Compagnie Fraissinet

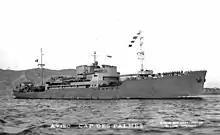
"Cap des Palmes", launched in 1935, was requisitioned in 1939 and converted into an aviso.

In 1930, Fraissinet set up an alliance with Fabre and Chargeurs Réunis for a joint service to western Africa. The lines to the Black Sea, suffering from the Italian competition, was suppressed in 1931 after 50 years of uninterrupted service (including during wartime). In 1931, the Italian government decided a monopoly on the transport of emigrants, which resulted in the suppression of the Fabre line to America. Fabre transferred unused liners to the Messageries Maritimes or reallocated them to the African line. New lines were opened with Fraissinet for the transport of African fruit to France. In 1937, Fraissinet took the control of Fabre, which had abandoned Chargeurs, and set up an alliance with Paquet for a while. This was the only period during which the three big family companies from Marseilles sailed together.